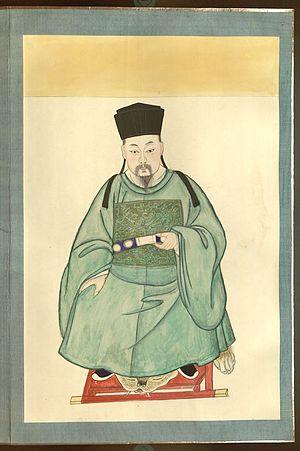
Mu Zeng, né le 18 septembre 1569, décédé le 23 novembre 1597, est un tusi naxi de la province du Yunnan. Il est également appelé A-sheng A-chai, qui est son nom naxi. Il dirigea à Lijiang entre 1596 et 1597. son père était Mu Wang, et sa mère Ashineng.